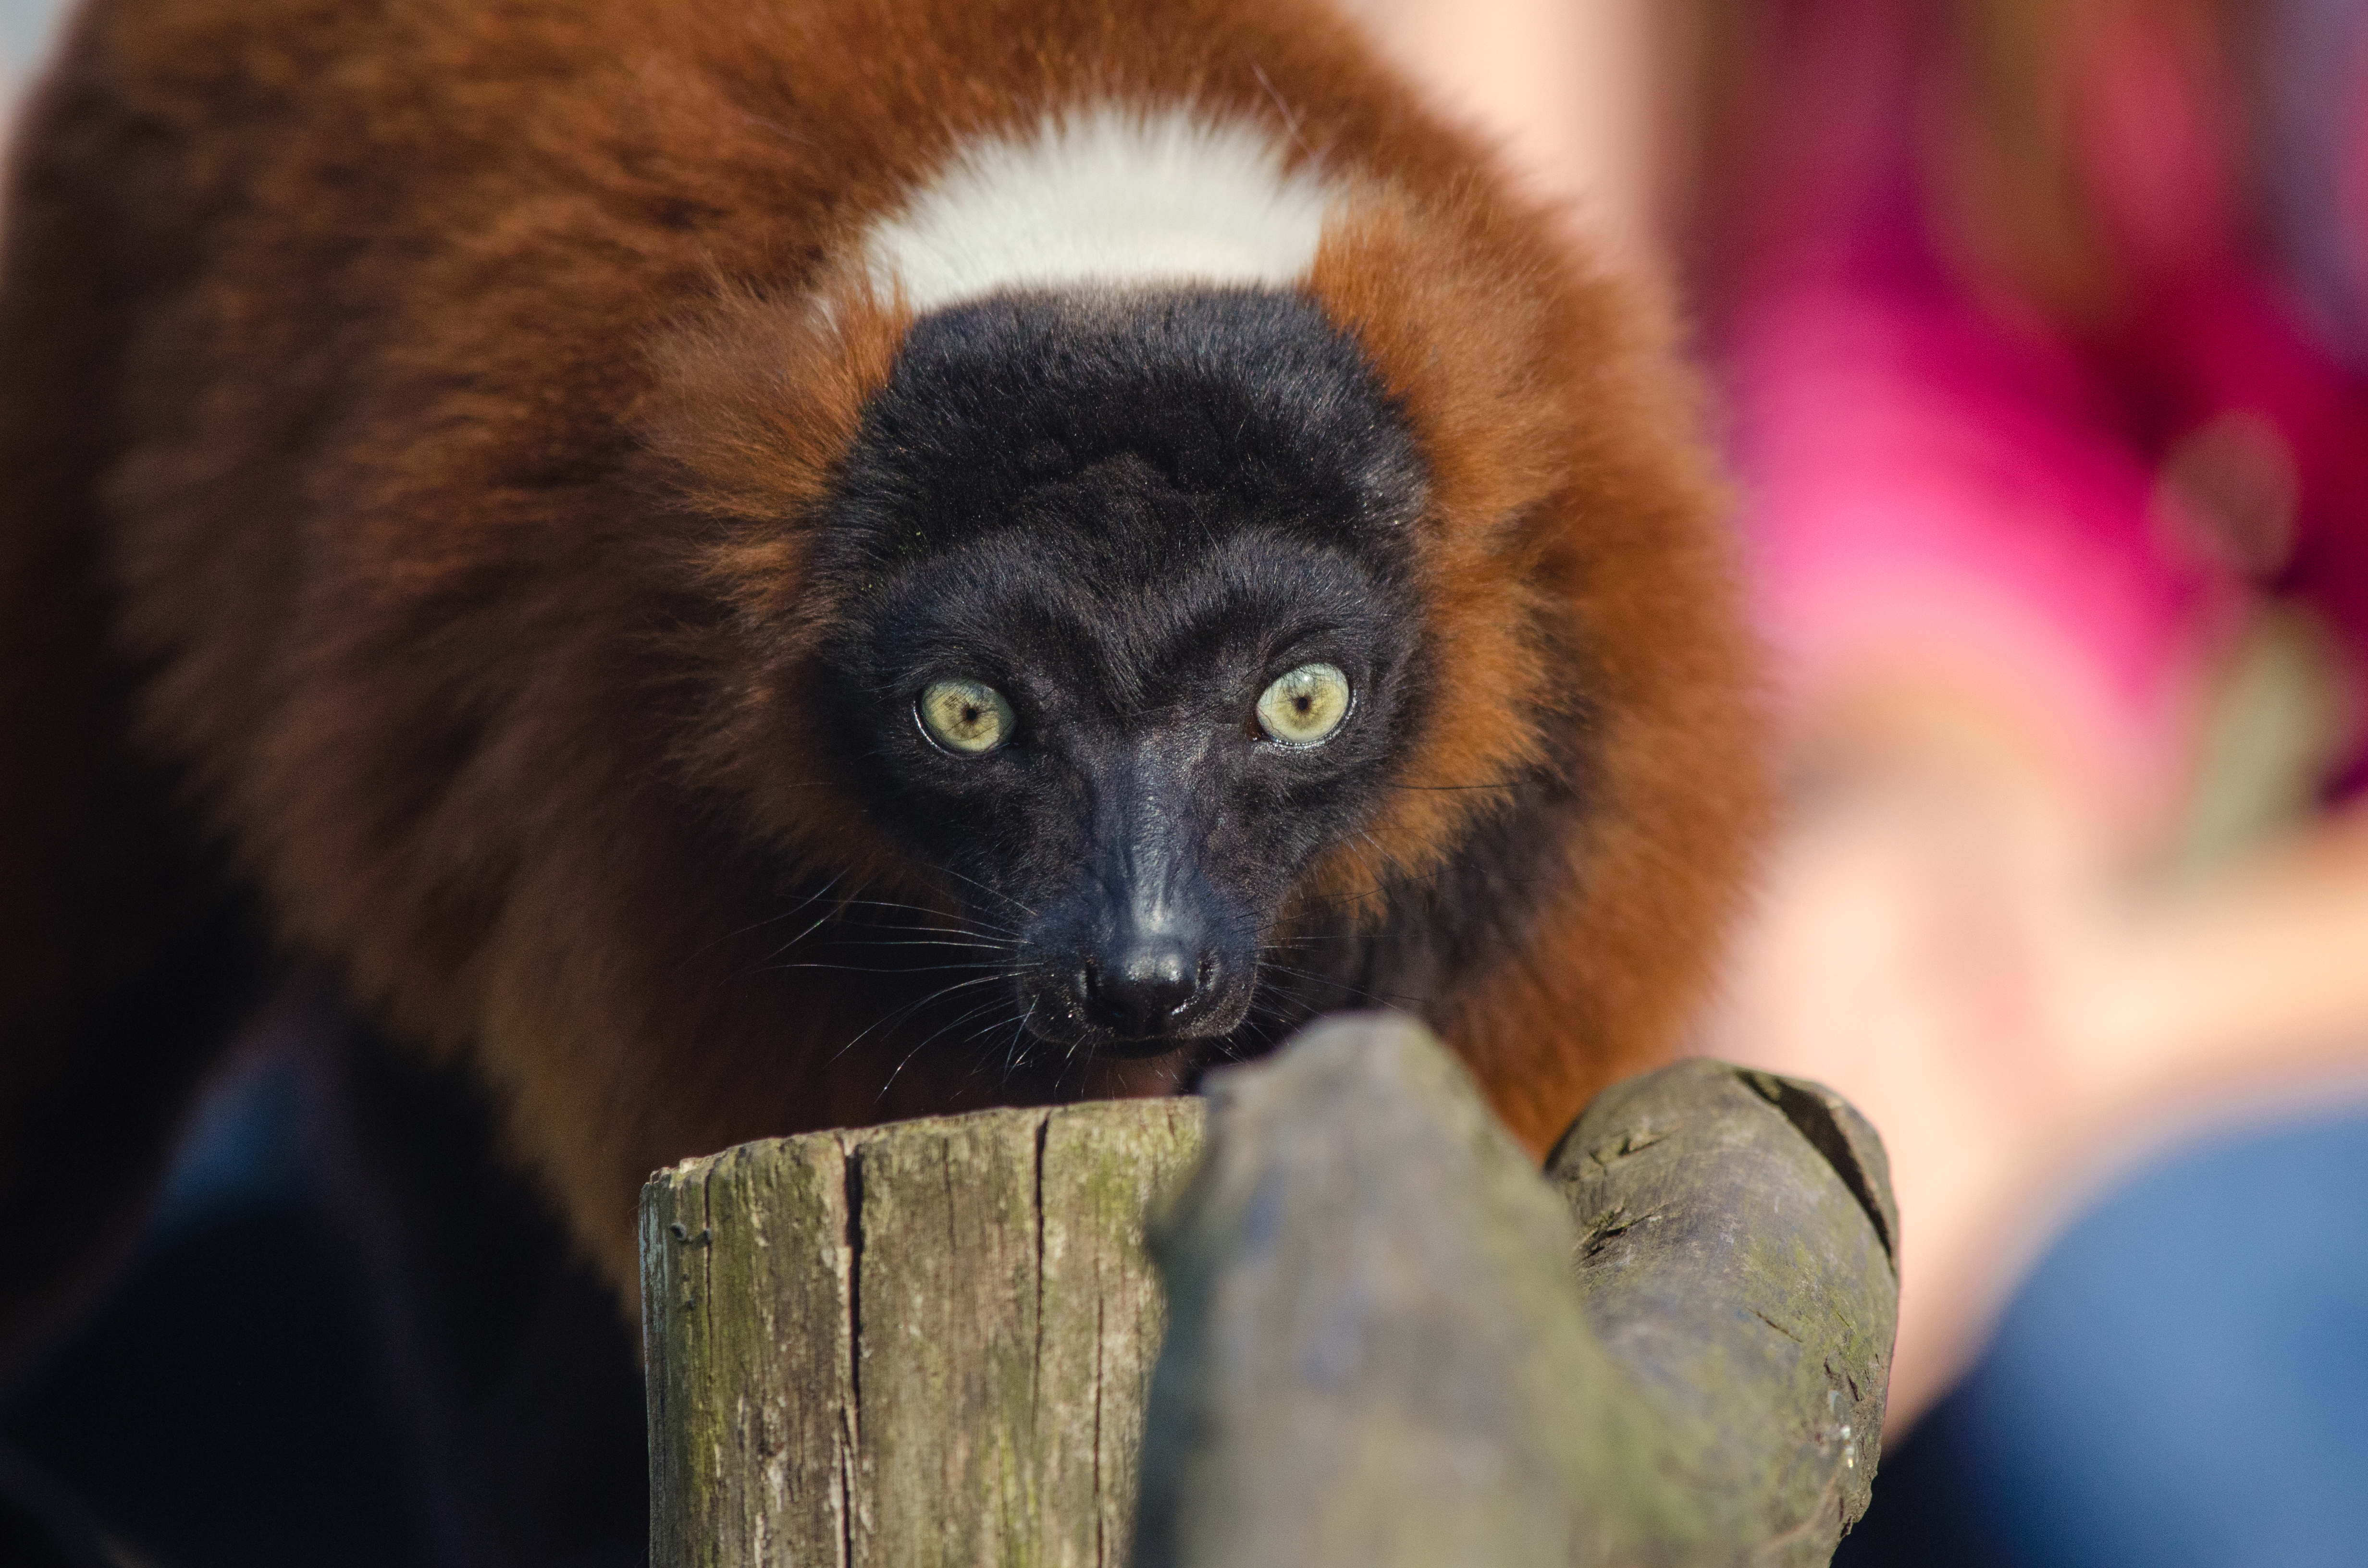
bokeh, feet, cute, wildlife, zoo, red, mammal, nikon, fauna, primate, eyes, hands, madagascar, vertebrate, zoom, germany, deutschland, augen, adorable, lemur, d7000, roter, niedlich, tierpark, madagaskar, ruffed, vari, lemuren, gelsenkirchen, erlebniswelt, fuse, h nde, old world monkey, new world monkey